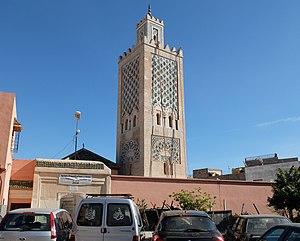
La mosquée Ben Salah, parfois orthographiée mosquée Ben Saleh, est une mosquée mérinide du XIVe siècle située dans la médina de Marrakech, au Maroc. Seul monument majeur de l'ère mérinide à Marrakech, la mosquée se distingue par son élégant minaret.
La médina de Marrakech est une médina marocaine, cœur historique de Marrakech. Elle forme un des cinq arrondissements que compte la commune urbaine de Marrakech.